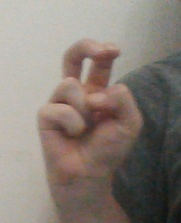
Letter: toot